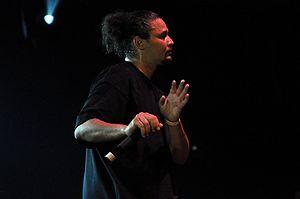
Bizzy Bone, de son vrai nom Bryon Anthony McCane II, né le 12 septembre 1976 à Columbus, dans l'Ohio, est un rappeur américain.